Baklava
Also known as:
ar - Arabic: بقلاوة
arz - Egyptian Arabic: بقلاوه
az - Azerbaijani: Paxlava
ba - Bashkir: Пахлава
be - Belarusian: Пахлава
be-tarask - Belarusian (Taraškievica orthography): Пахлава
bg - Bulgarian: Баклава
bn - Bangla: বাক্‌লাভা
bs - Bosnian: Baklava
ca - Catalan: Baklava
crh - Crimean Tatar: Baqlava
cs - Czech: Baklava
cy - Welsh: Baclafa
da - Danish: Baklava
de - German: Baklava
el - Greek: Μπακλαβάς
en-simple - Simple English: Baklava
eo - Esperanto: Baklavo
es - Spanish: Baklava
et - Estonian: Baklava
eu - Basque: Baklava
fa - Persian: باقلوا
fi - Finnish: Baklava
fr - French: Baklava
gl - Galician: Baclava
gsw - Alemannic: Baklava
he - Hebrew: בקלווה
hr - Croatian: Baklava
hu - Hungarian: Baklava
hy - Armenian: Փախլավա
id - Indonesian: Baklava
it - Italian: Baklava
ja - Japanese: バクラヴァ
jv - Javanese: Baklava
ka - Georgian: ფახლავა
kk - Kazakh: Пахлава
ko - Korean: 바클라바
ku - Kurdish: Peqlewe
ky - Kyrgyz: Баклава
li - Limburgish: Baklava
lv - Latvian: Baklava
mk - Macedonian: Баклава
mn - Mongolian: Бахлава
mrj - Western Mari: Пахлава
nb - Norwegian Bokmål: Baklava
nl - Dutch: Baklava
nn - Norwegian Nynorsk: Baklava
pa - Punjabi: ਬਕਲਾਵਾ
pl - Polish: Baklawa
pnb - Western Punjabi: بقلاوہ
pt - Portuguese: Baclava
ro - Romanian: Baclava
ru - Russian: Пахлава
sco - Scots: Baklava
sh - Serbo-Croatian: Baklava
sl - Slovenian: Baklava
sq - Albanian: Bakllavaja
sr - Serbian: Баклава
sv - Swedish: Baklava
th - Thai: บาคลาวา
tr - Turkish: Baklava
tt - Tatar: Пәхләвә
ug - Uyghur: باقلاۋا
uk - Ukrainian: Пахлава
ur - Urdu: بقلاوہ
uz - Uzbek: Paxlava
vi - Vietnamese: Baklava
wuu - Wu: 果仁蜜饼
yi - Yiddish: באקלאווא
yue - Cantonese: Baklava
zh - Chinese: 巴克拉瓦
Category: dessert (layered pastry)
Cuisine: Turkish
Associated cuisines: Turkish, Iranian, Greek
Area: Turkey, Iran, Greece
Countries: Turkey, Iran, Greece
Region: Western Asia Southern Asia Southern Europe

The dish is a layered pastry dessert made of filo pastry, filled with chopped nuts, and sweetened with syrup or honey.

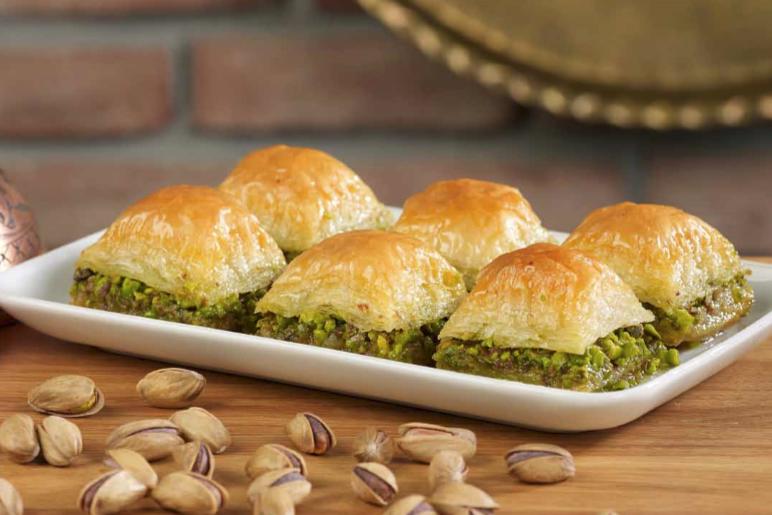
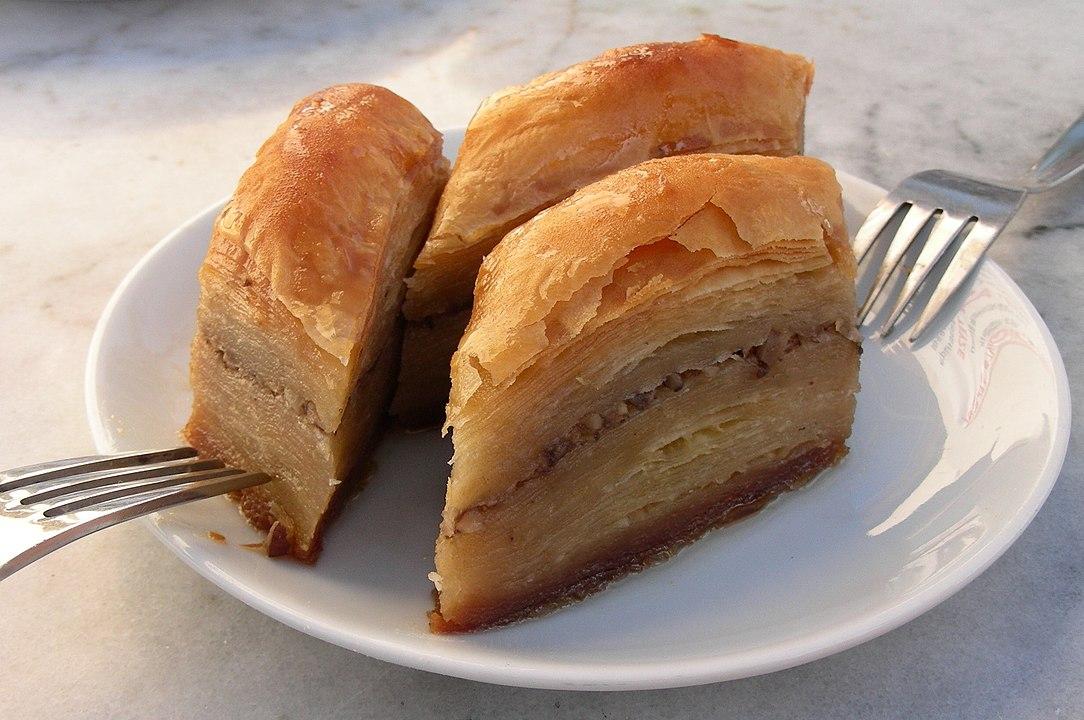
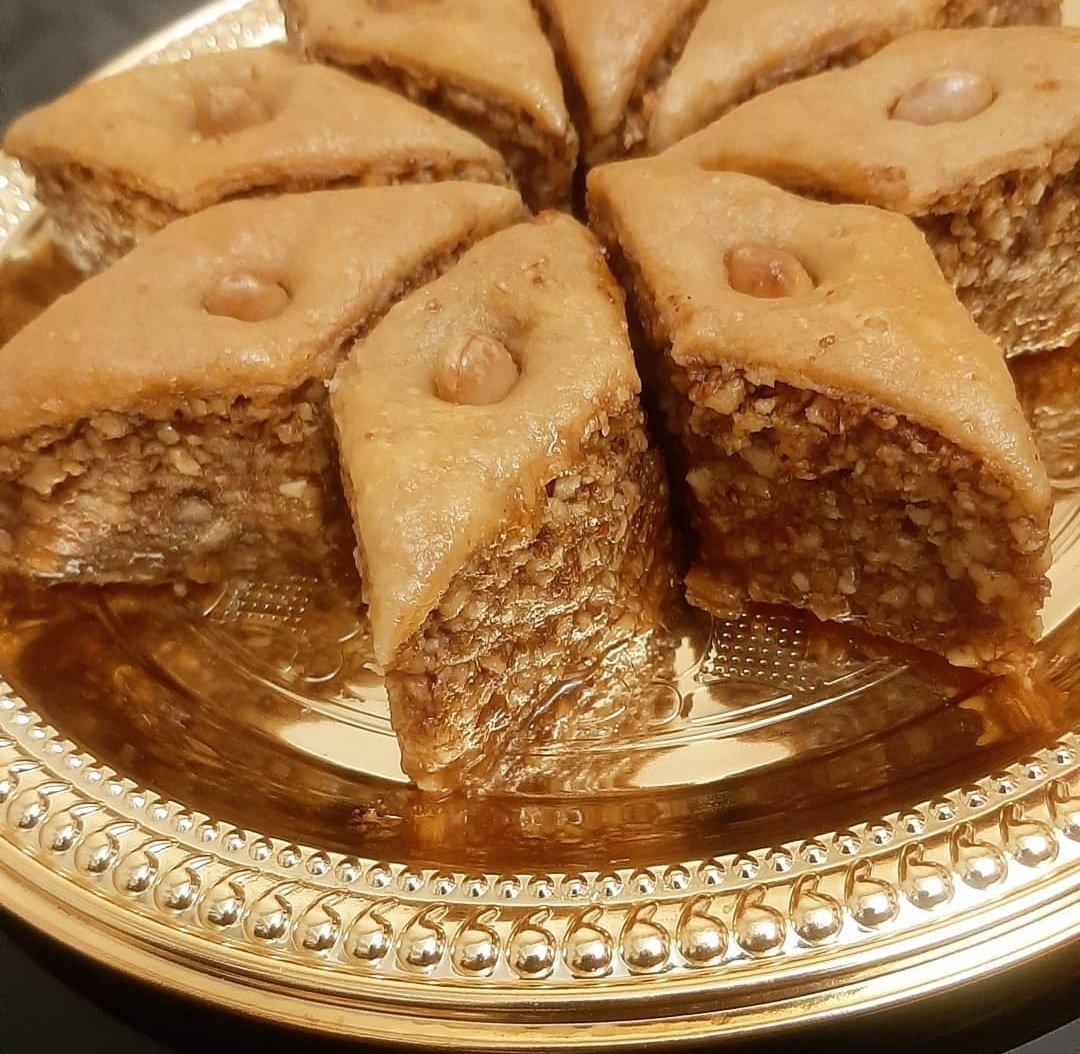
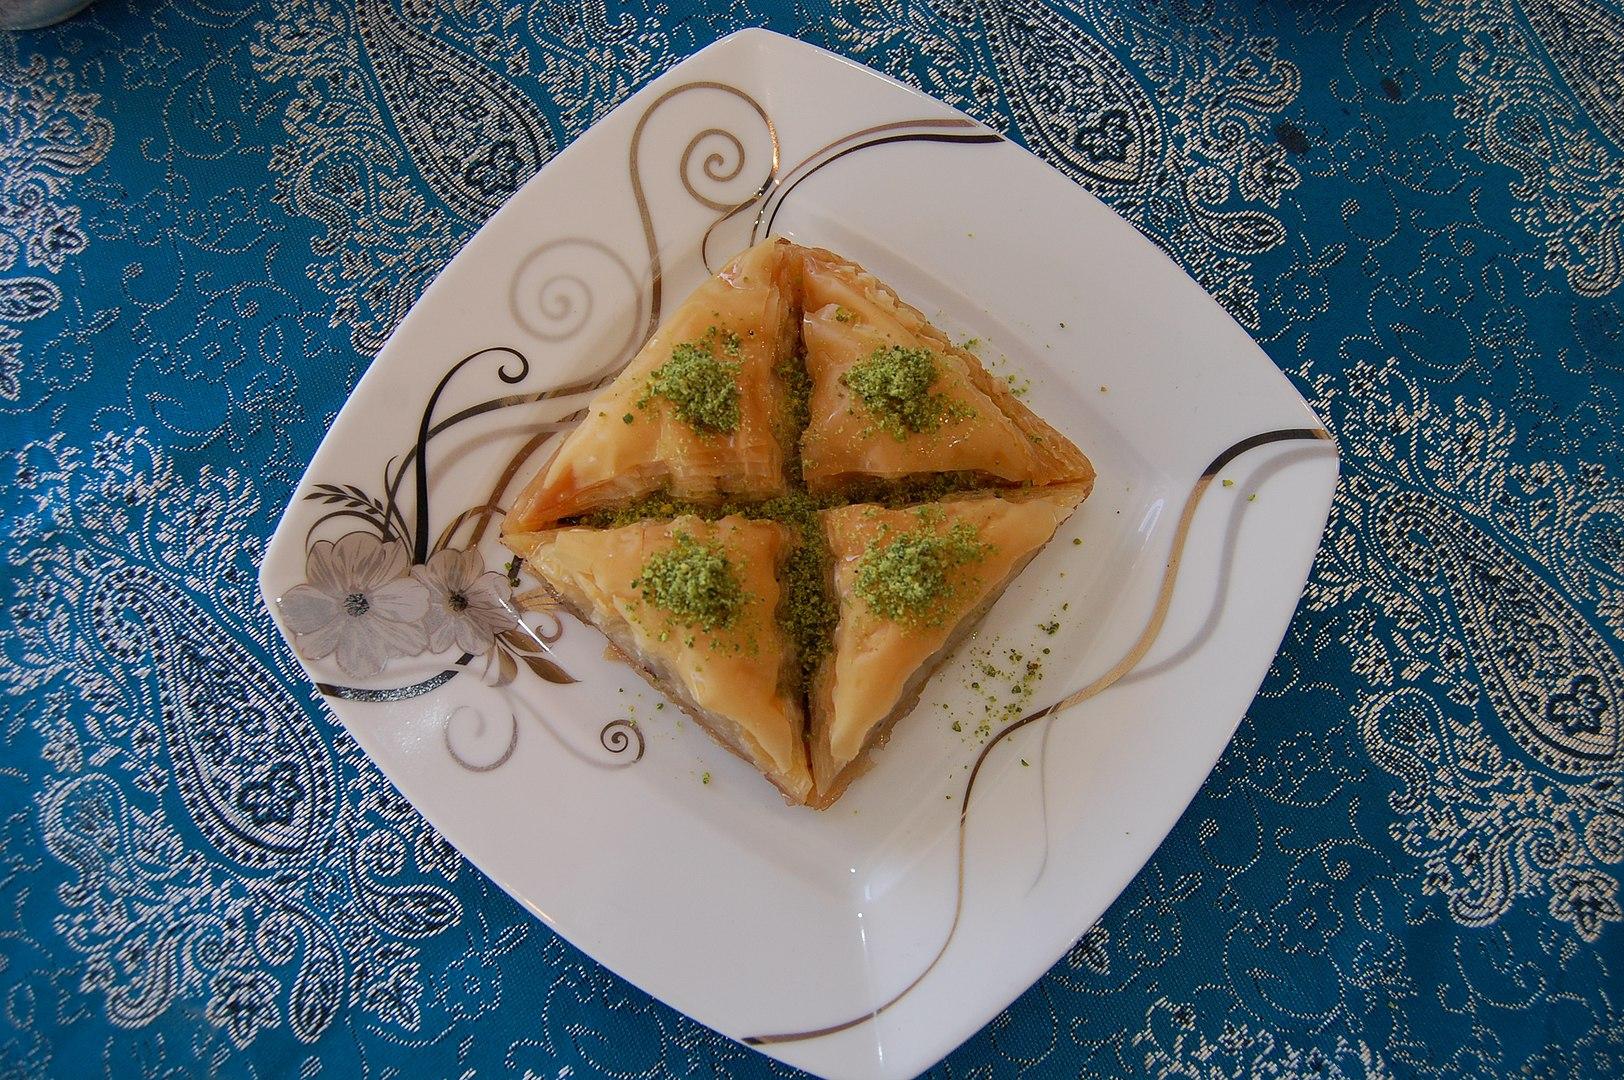
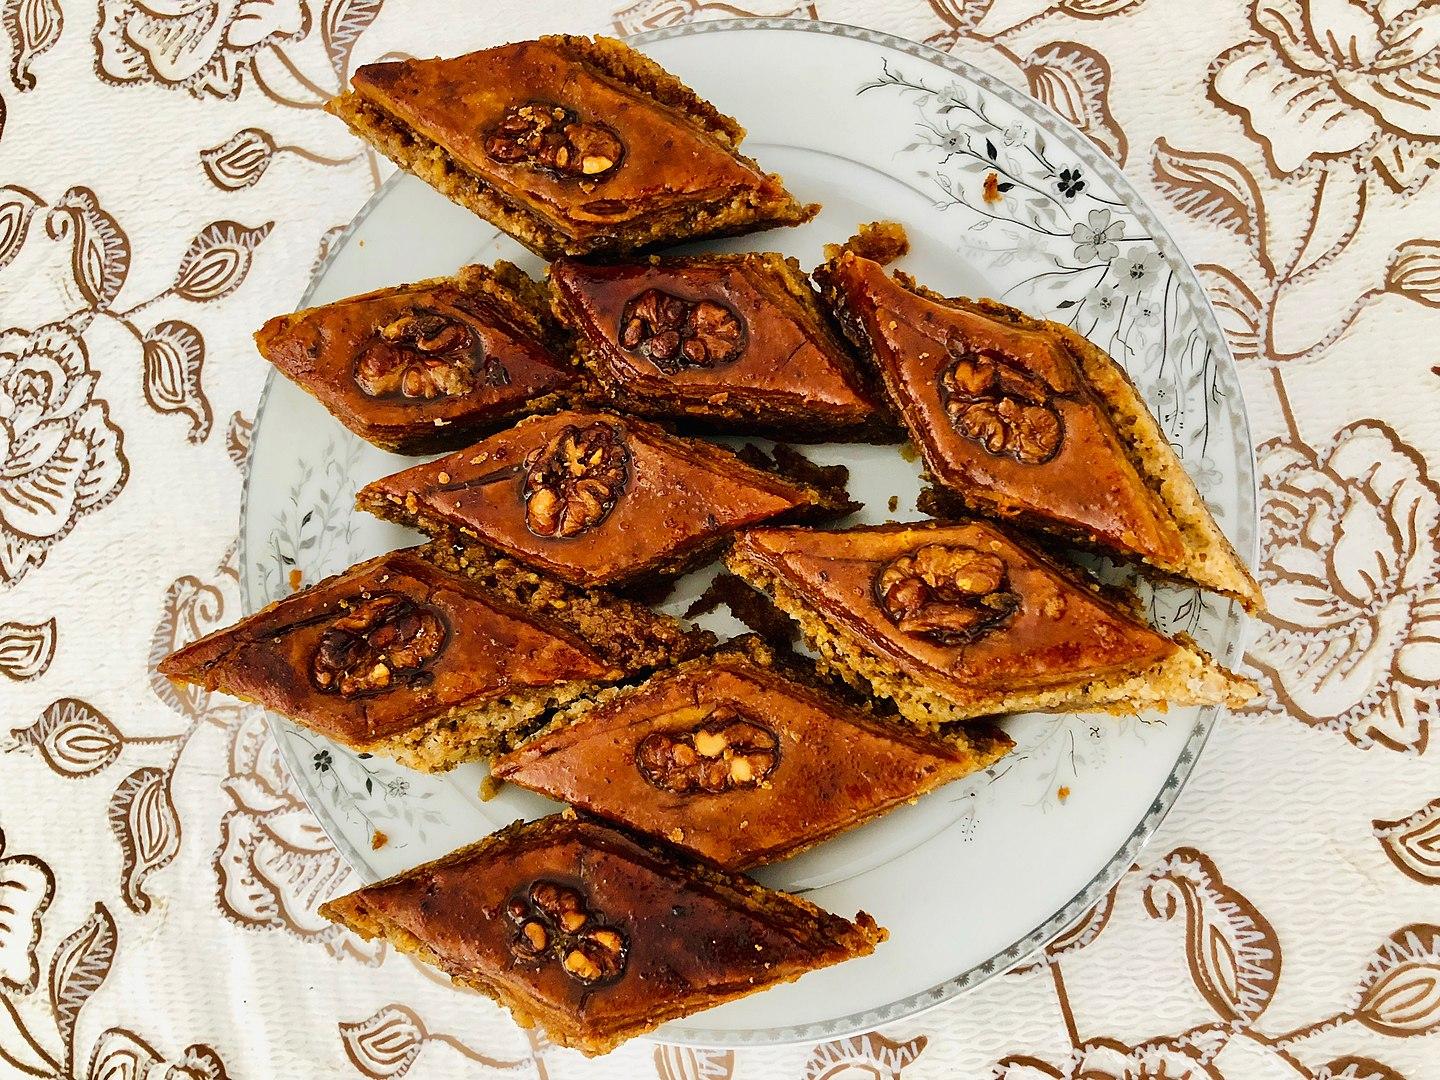
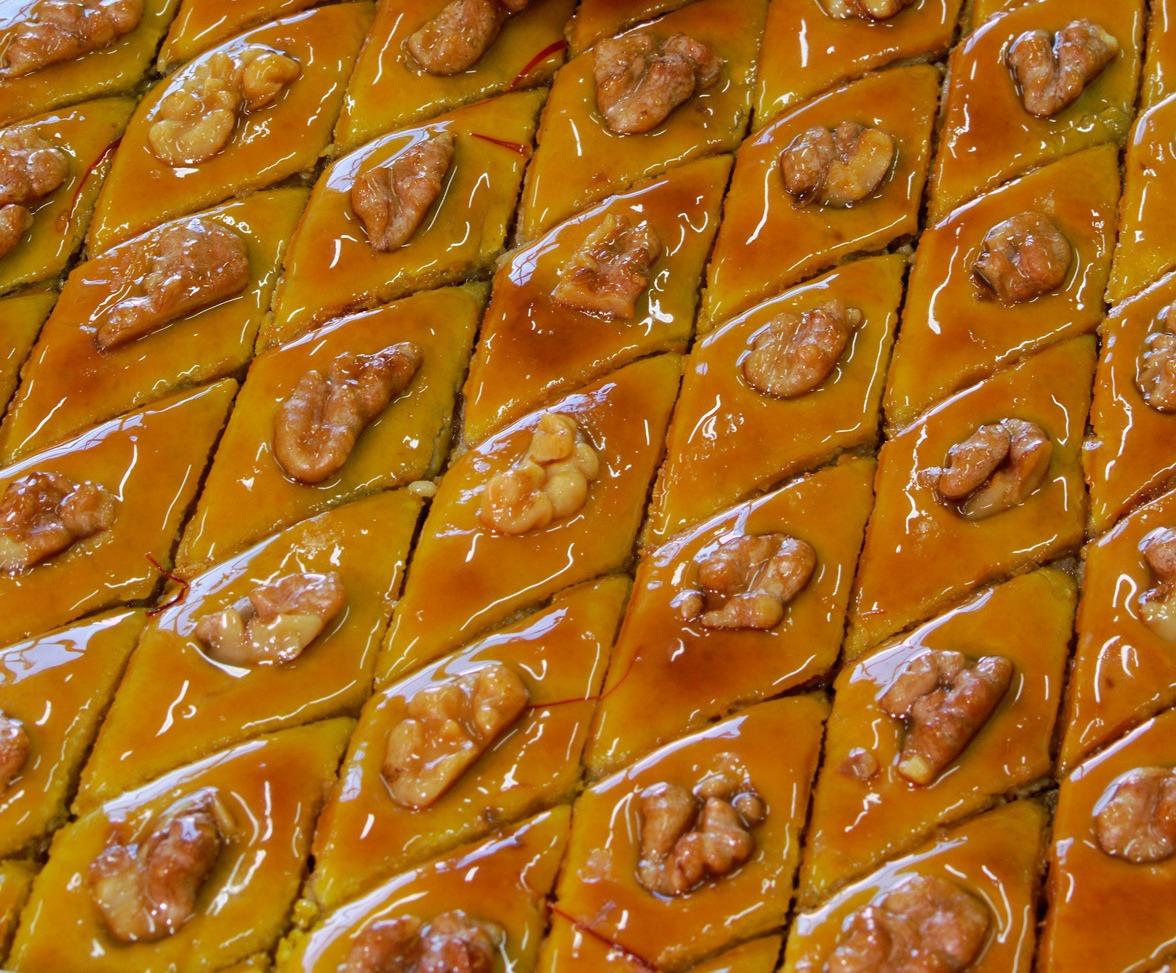
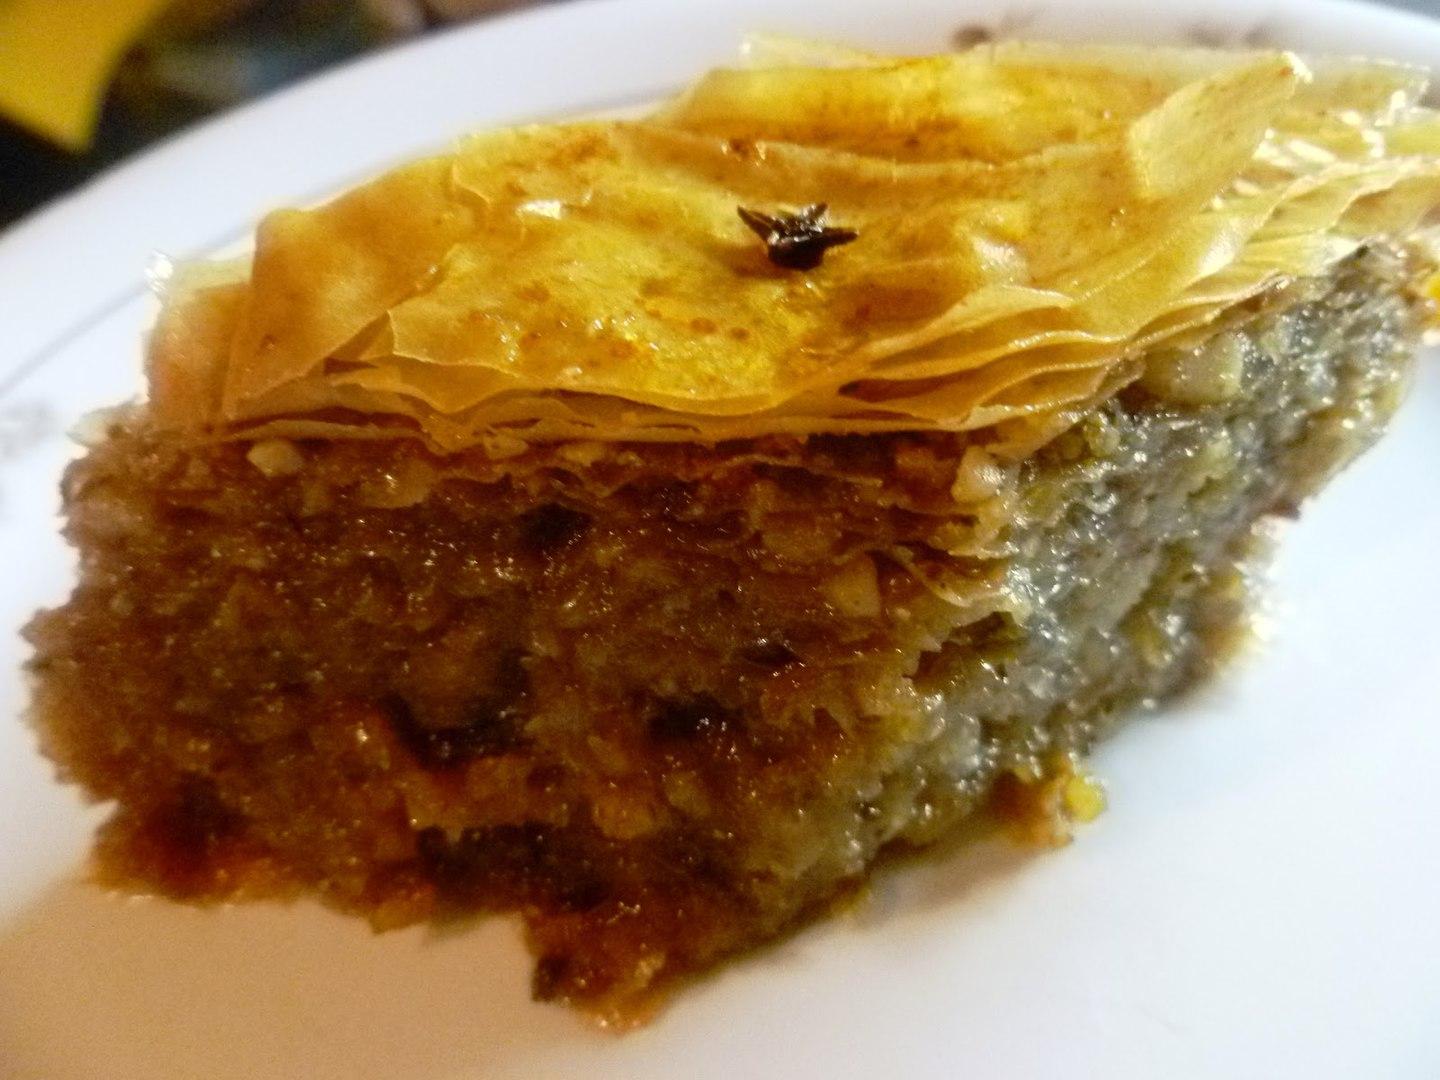